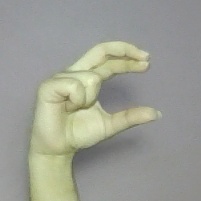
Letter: thal